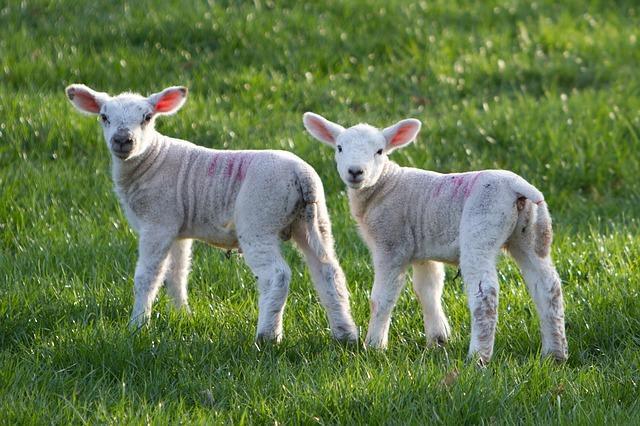
sheep